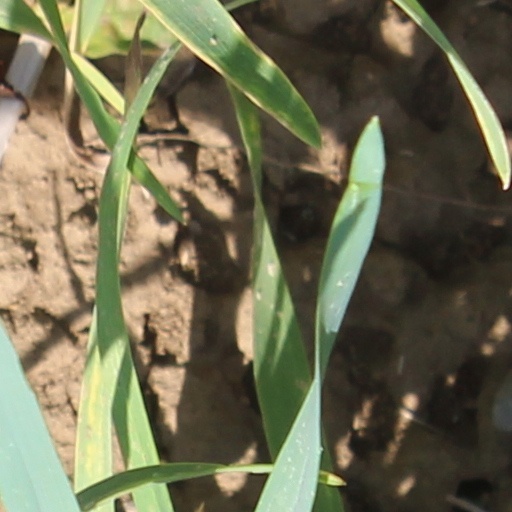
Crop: wheat